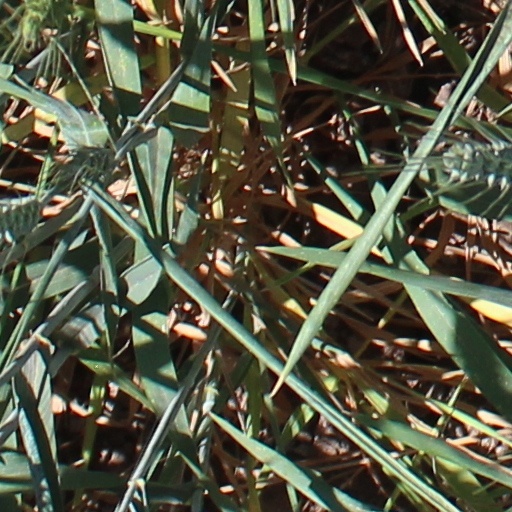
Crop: wheat